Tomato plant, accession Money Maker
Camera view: vertical (180 deg); turntable rotation: 90 degrees
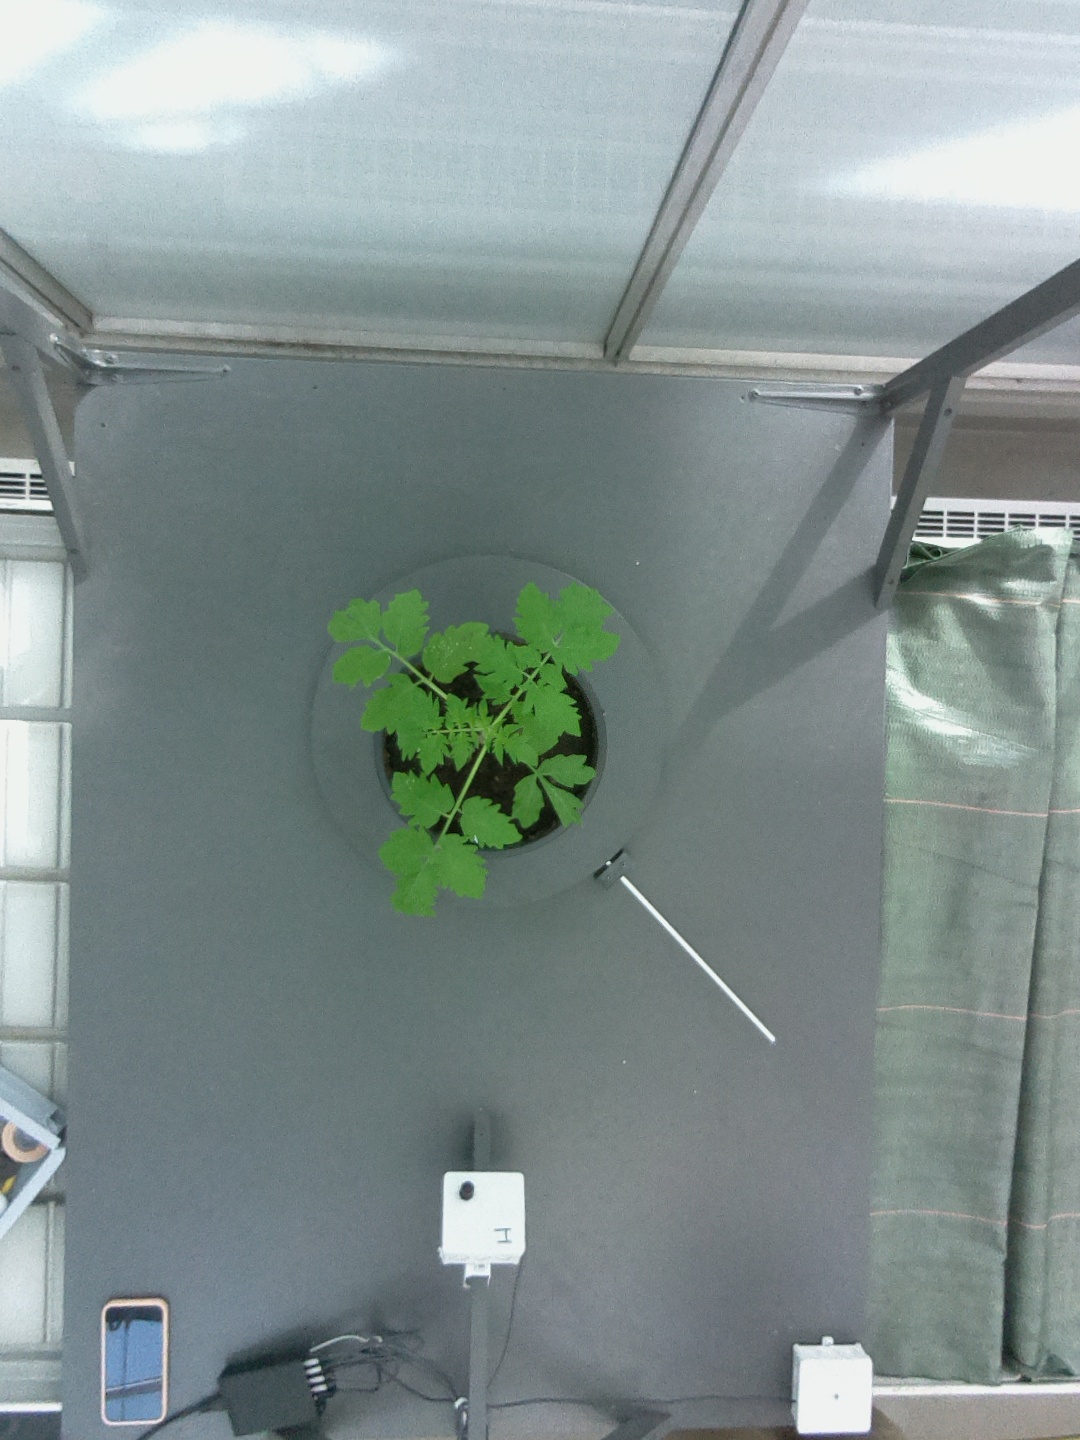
BBCH growth stage 13: 6 of true leaves visible